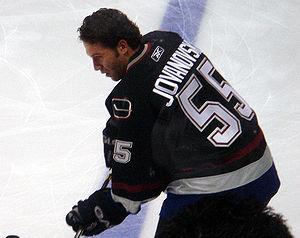
Les Macédoniens slaves sont les habitants slaves méridionaux de la région de Macédoine. La majorité des Macédoniens slaves vivent en Macédoine du Nord, pays issu de la dislocation de la Yougoslavie, indépendant depuis 1992, mais on trouve des minorités slavo-macédoniennes à l'Est de l'Albanie, au Sud-Ouest de Bulgarie, en Grèce du Nord et en Serbie méridionale, ainsi que dans la diaspora.
Le repêchage d'entrée dans la Ligue nationale de hockey 1994 est le dernier repêchage de la LNH qui fut suivi d'un autre repêchage supplémentaire.
Edward Jovanovski est un joueur de hockey sur glace professionnel.